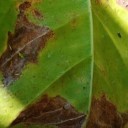
Label: Miner